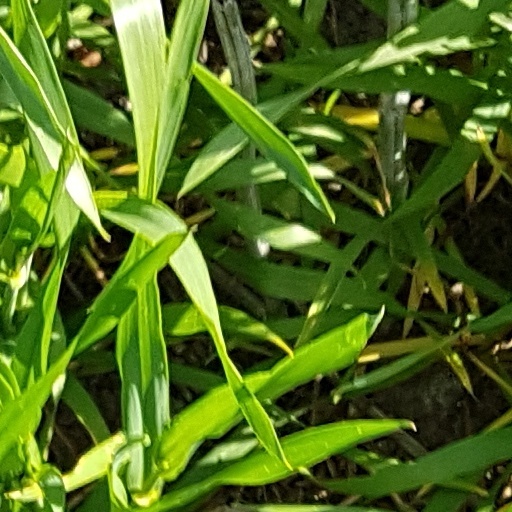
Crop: wheat